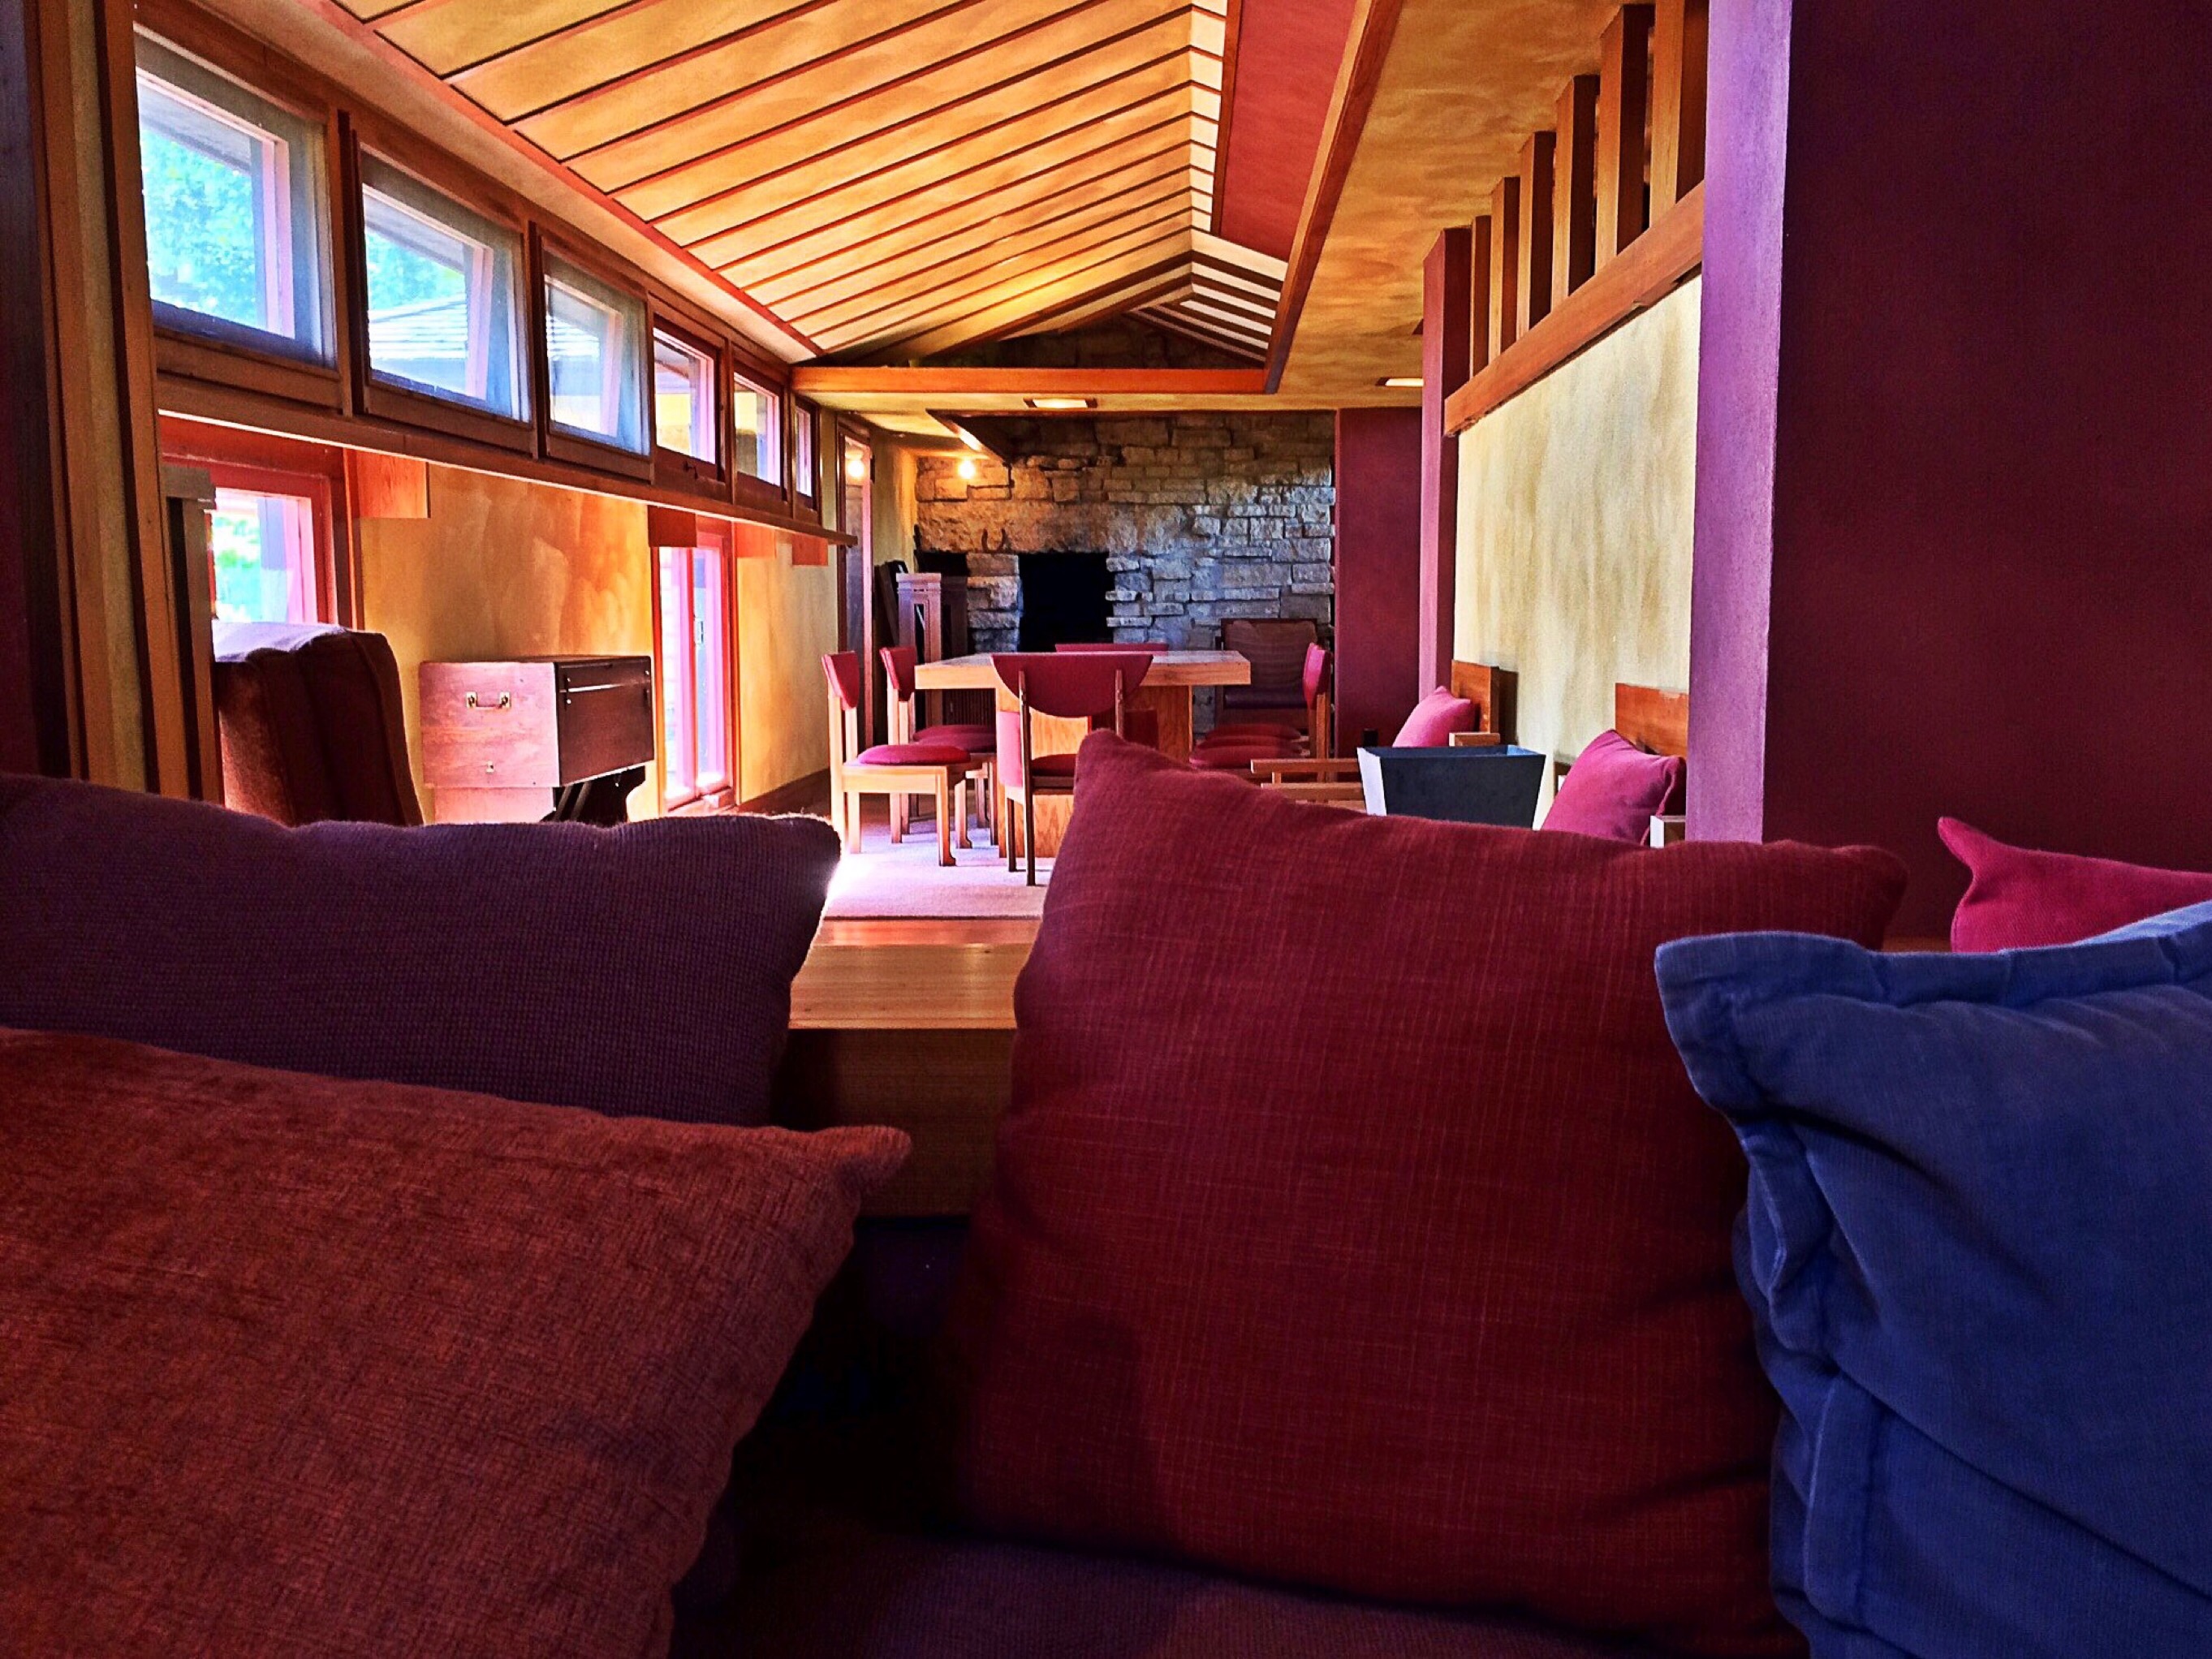
villa, home, architect, cottage, studio, property, living room, room, interior design, resort, estate, suite, frank lloyd wright, taliesin